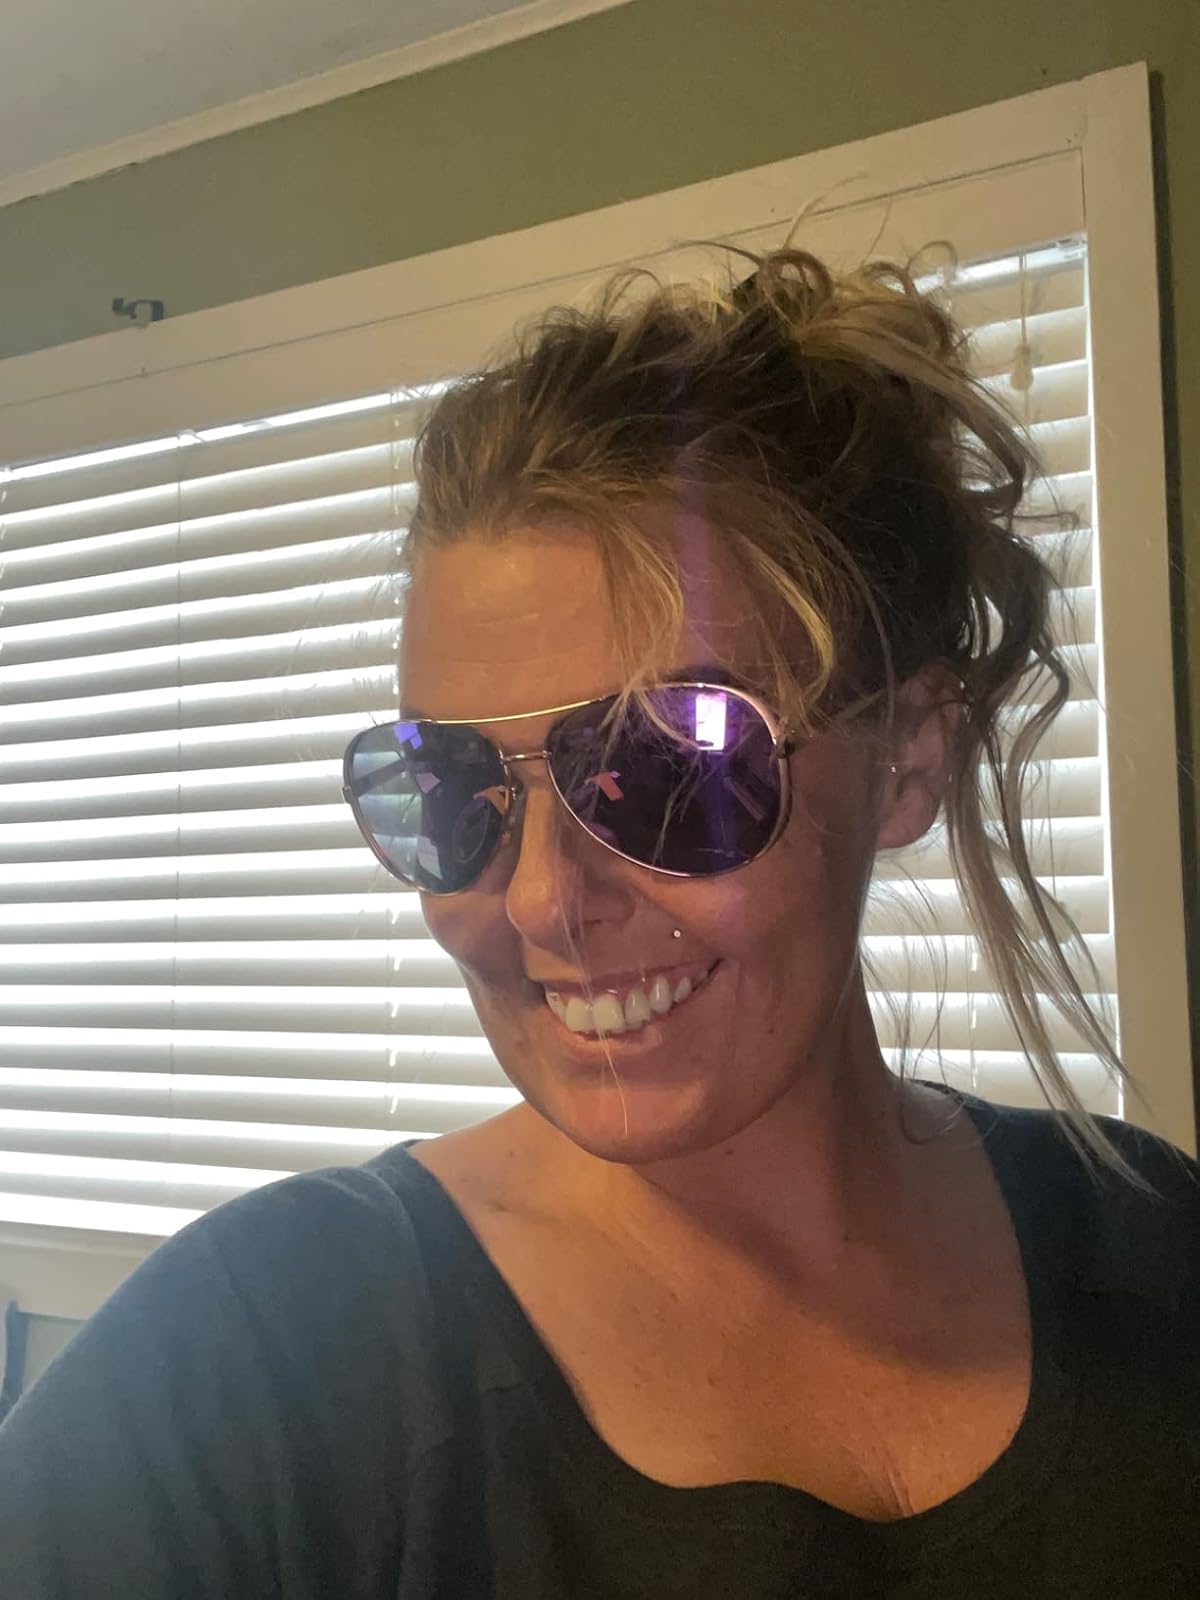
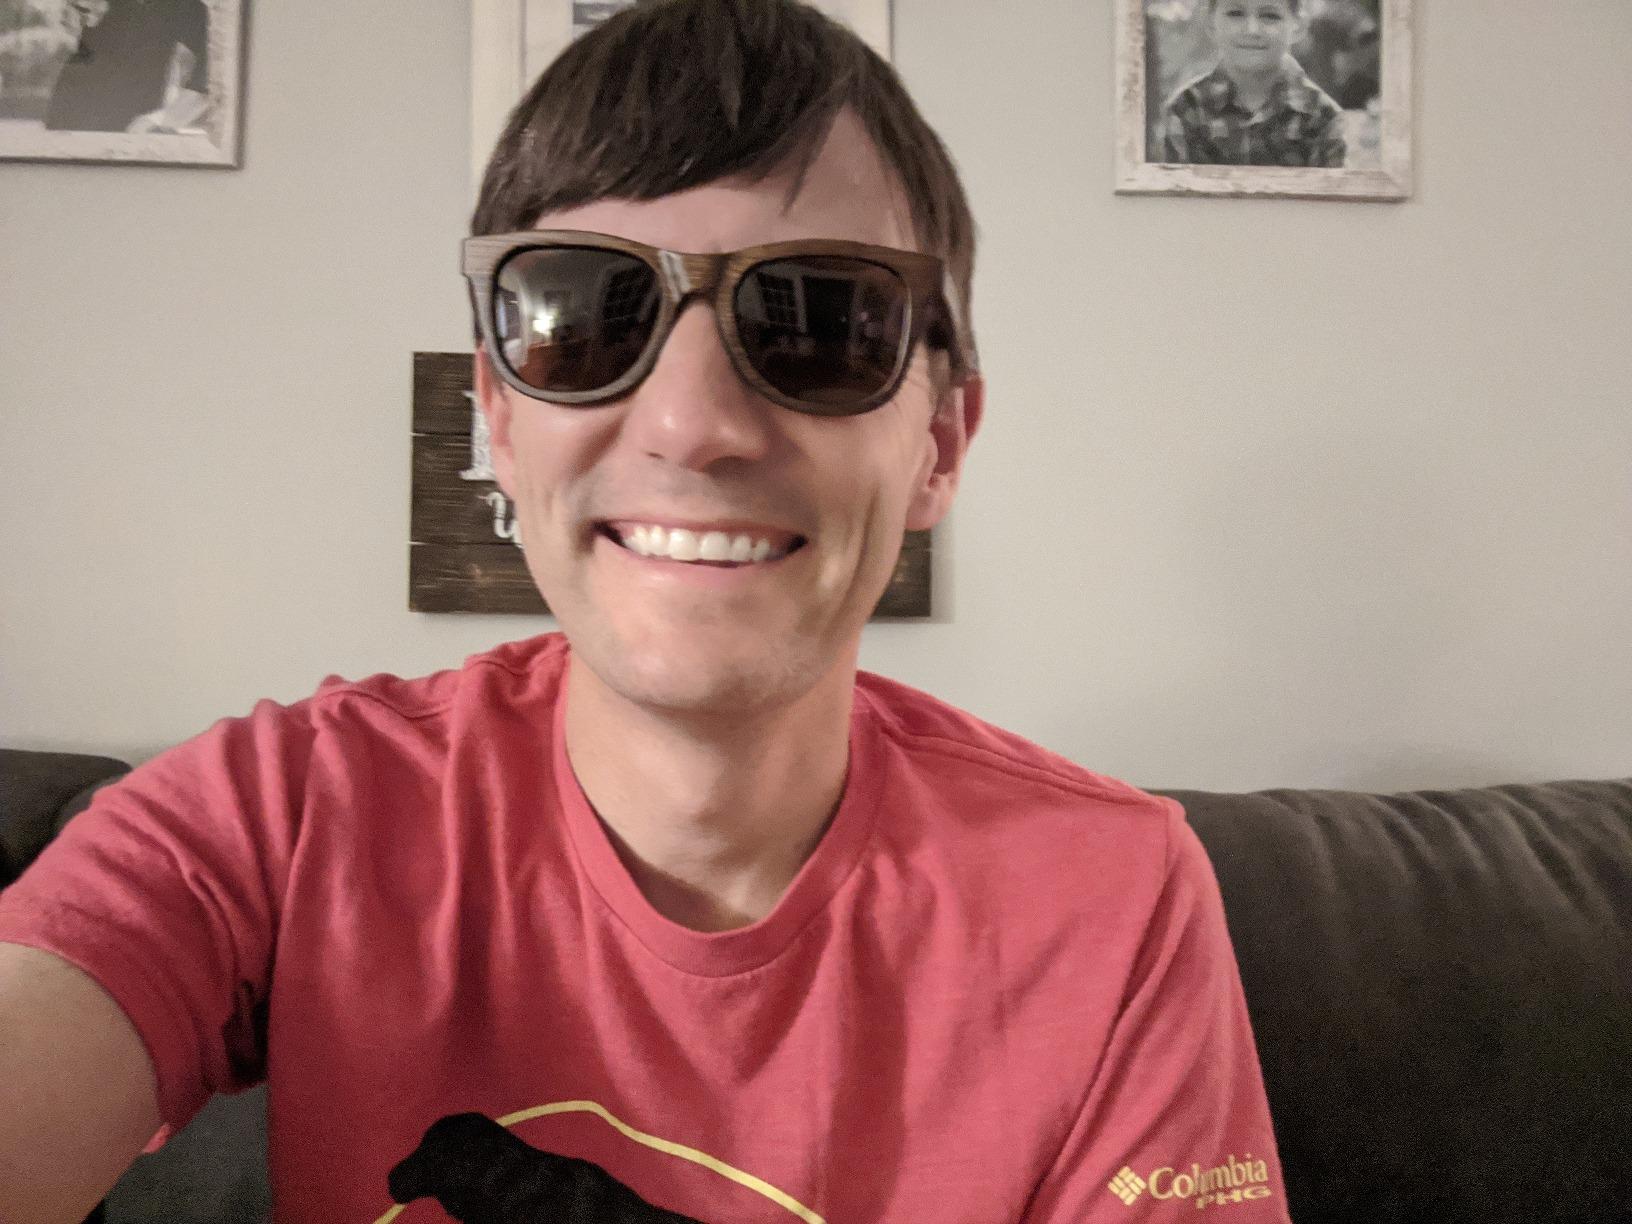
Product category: accessories_sunglasses
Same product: no